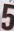
Number: 5